Croatia–Holy See relations

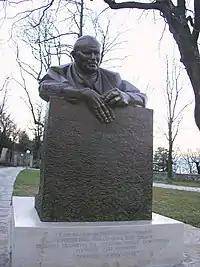
Statue erected on Trsat in honor of the visit of Pope John Paul II

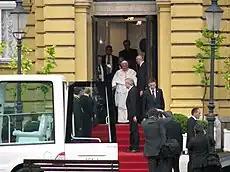
Pope Benedict XVI emerges from the Croatian National Theatre in Zagreb, 2011

After Croatia declared independence from SFR Yugoslavia in June 1991 due to a series of political upheavals and conflicts within the Federation, the Holy See, namely Pope John Paul II, become one of the most keen advocates of Croatian recognition by the international community. Although the Holy See is cautious in recognizing new states, it announced on October 3, 1991, that its diplomacy was working actively on Croatian international recognition. On December 20, 1991, the Holy See announced its intentions to recognize Croatia as an independent state. On November 21, 1992, Angelo Sodano, Cardinal Secretary of State, gave to the ambassadors of the member states of the Organization for Security and Co-operation in Europe to the Holy See a "Memorandum" in which the Holy See urged their countries to recognize Croatia as soon as possible. The Holy See officially recognized Croatia as an independent state on January 13, 1992, thus becoming the fifth fully independent country to do so.